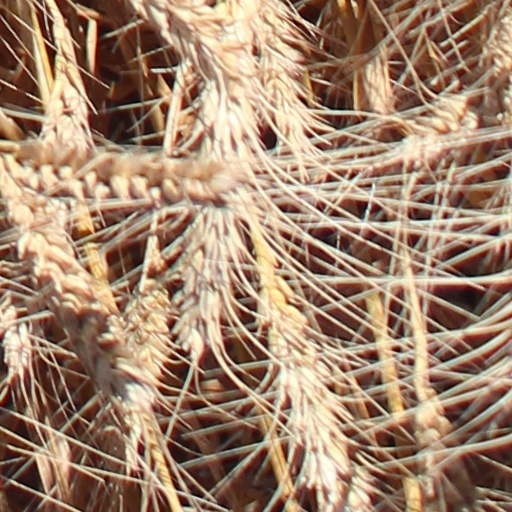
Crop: wheat